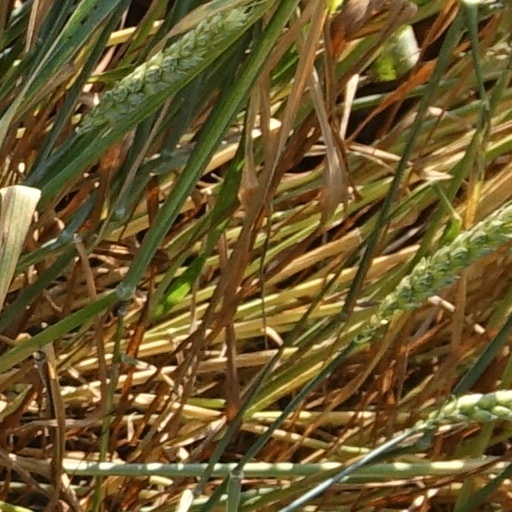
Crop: wheat